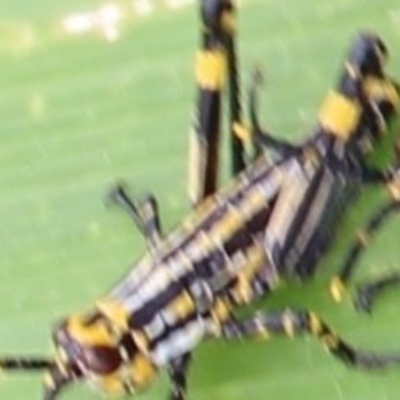
Crop: Maize
Condition: grasshoper